Vale Living with Lakes Centre

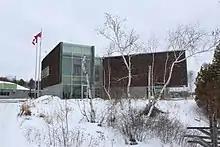
Side view of the Vale Living with Lakes Centre during winter

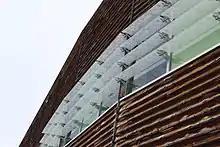
Exterior solar shading fins on a window of the Vale Living with Lakes Centre

The Vale Living with Lakes Centre was certified LEED platinum in 2014 and received an OAA Sustainable Design Excellence Award in 2015. The building uses locally sourced materials including Jack Pine glulam beams from Chapleau, limestone for cladding and landscaping, and white cedar cladding from Manitoulin Island. Wood was the primary building material for the center including engineered wood beams for the primary structure, and wood panelling for the lateral structure. Thus resulting in a Green Building Wood Design Award from Wood Works! in 2012.